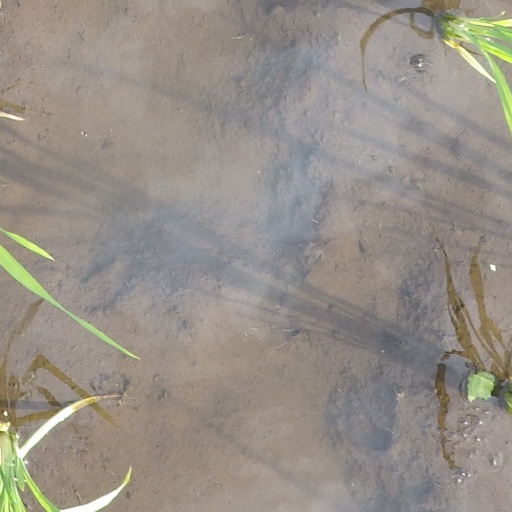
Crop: rice